UEFA Euro 1988

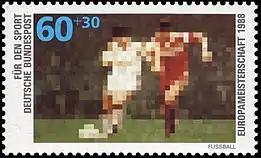
Special stamp issued by Deutsche Bundespost for the tournament

Fourth officials